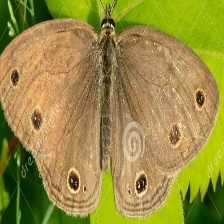
Species: WOOD SATYR
Butterfly family (ImageNet category): ringlet